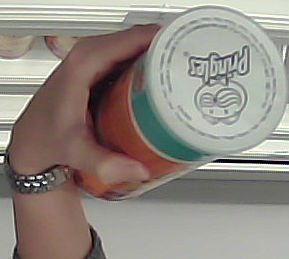
Product: pringles_paprika